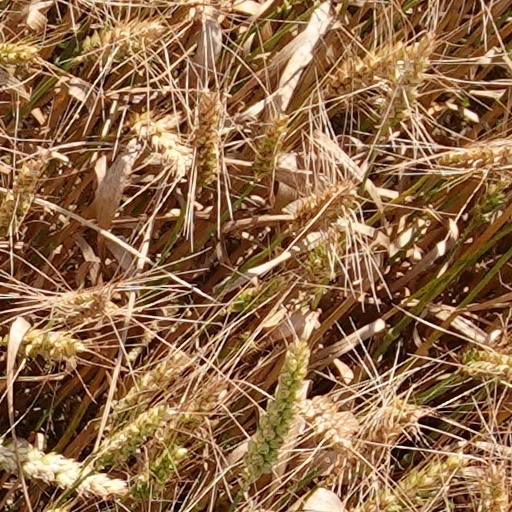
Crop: wheat